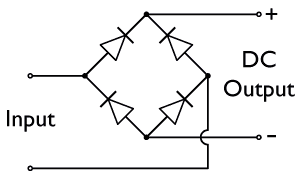
Les courants harmoniques sont les composantes sinusoïdales d'un courant électrique périodique décomposé en série de Fourier. Les harmoniques ont une fréquence multiple de la fréquence fondamentale, généralement de 50 ou 60 Hertz, dans les réseaux électriques. Autrement dit, les harmoniques sont une description mathématique de la distorsion d'un signal a priori sinusoïdal. De même, les tensions harmoniques sont les composantes sinusoïdales d'une tension électrique périodique décomposée en série Fourier.
Un redresseur, également appelé convertisseur alternatif/continu ou pont de Graetz, est un convertisseur destiné à alimenter une charge qui nécessite de l'être par une tension et un courant tous deux les plus continus possibles, à partir d'une source de tension alternative. L'alimentation est, la plupart du temps, un générateur de tension.